Answer in natural language. Which point is closer to the camera taking this photo, point B  or point C? Choose between the following options: B or C
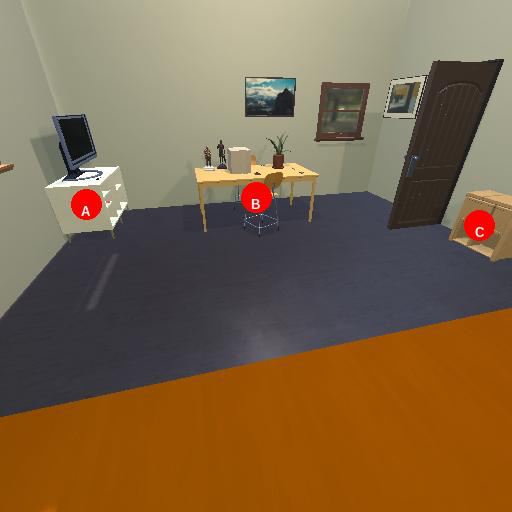
<answer>B</answer>